East Heslerton

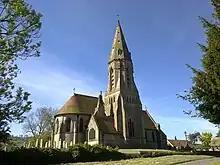
St Andrew's Church

The church was designed by George Edmund Street commissioned by Sir Tatton Sykes of Sledmere House. Work started in 1873 and St Andrew's was completed in 1877. It has sculptures of the four saintly fathers of the Latin Church, St Augustine, St Ambrose, St Gregory and St Jerome, all modelled by James Redfern. They were originally intended for the northern porch of Bristol Cathedral but were thought